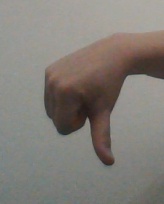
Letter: waw